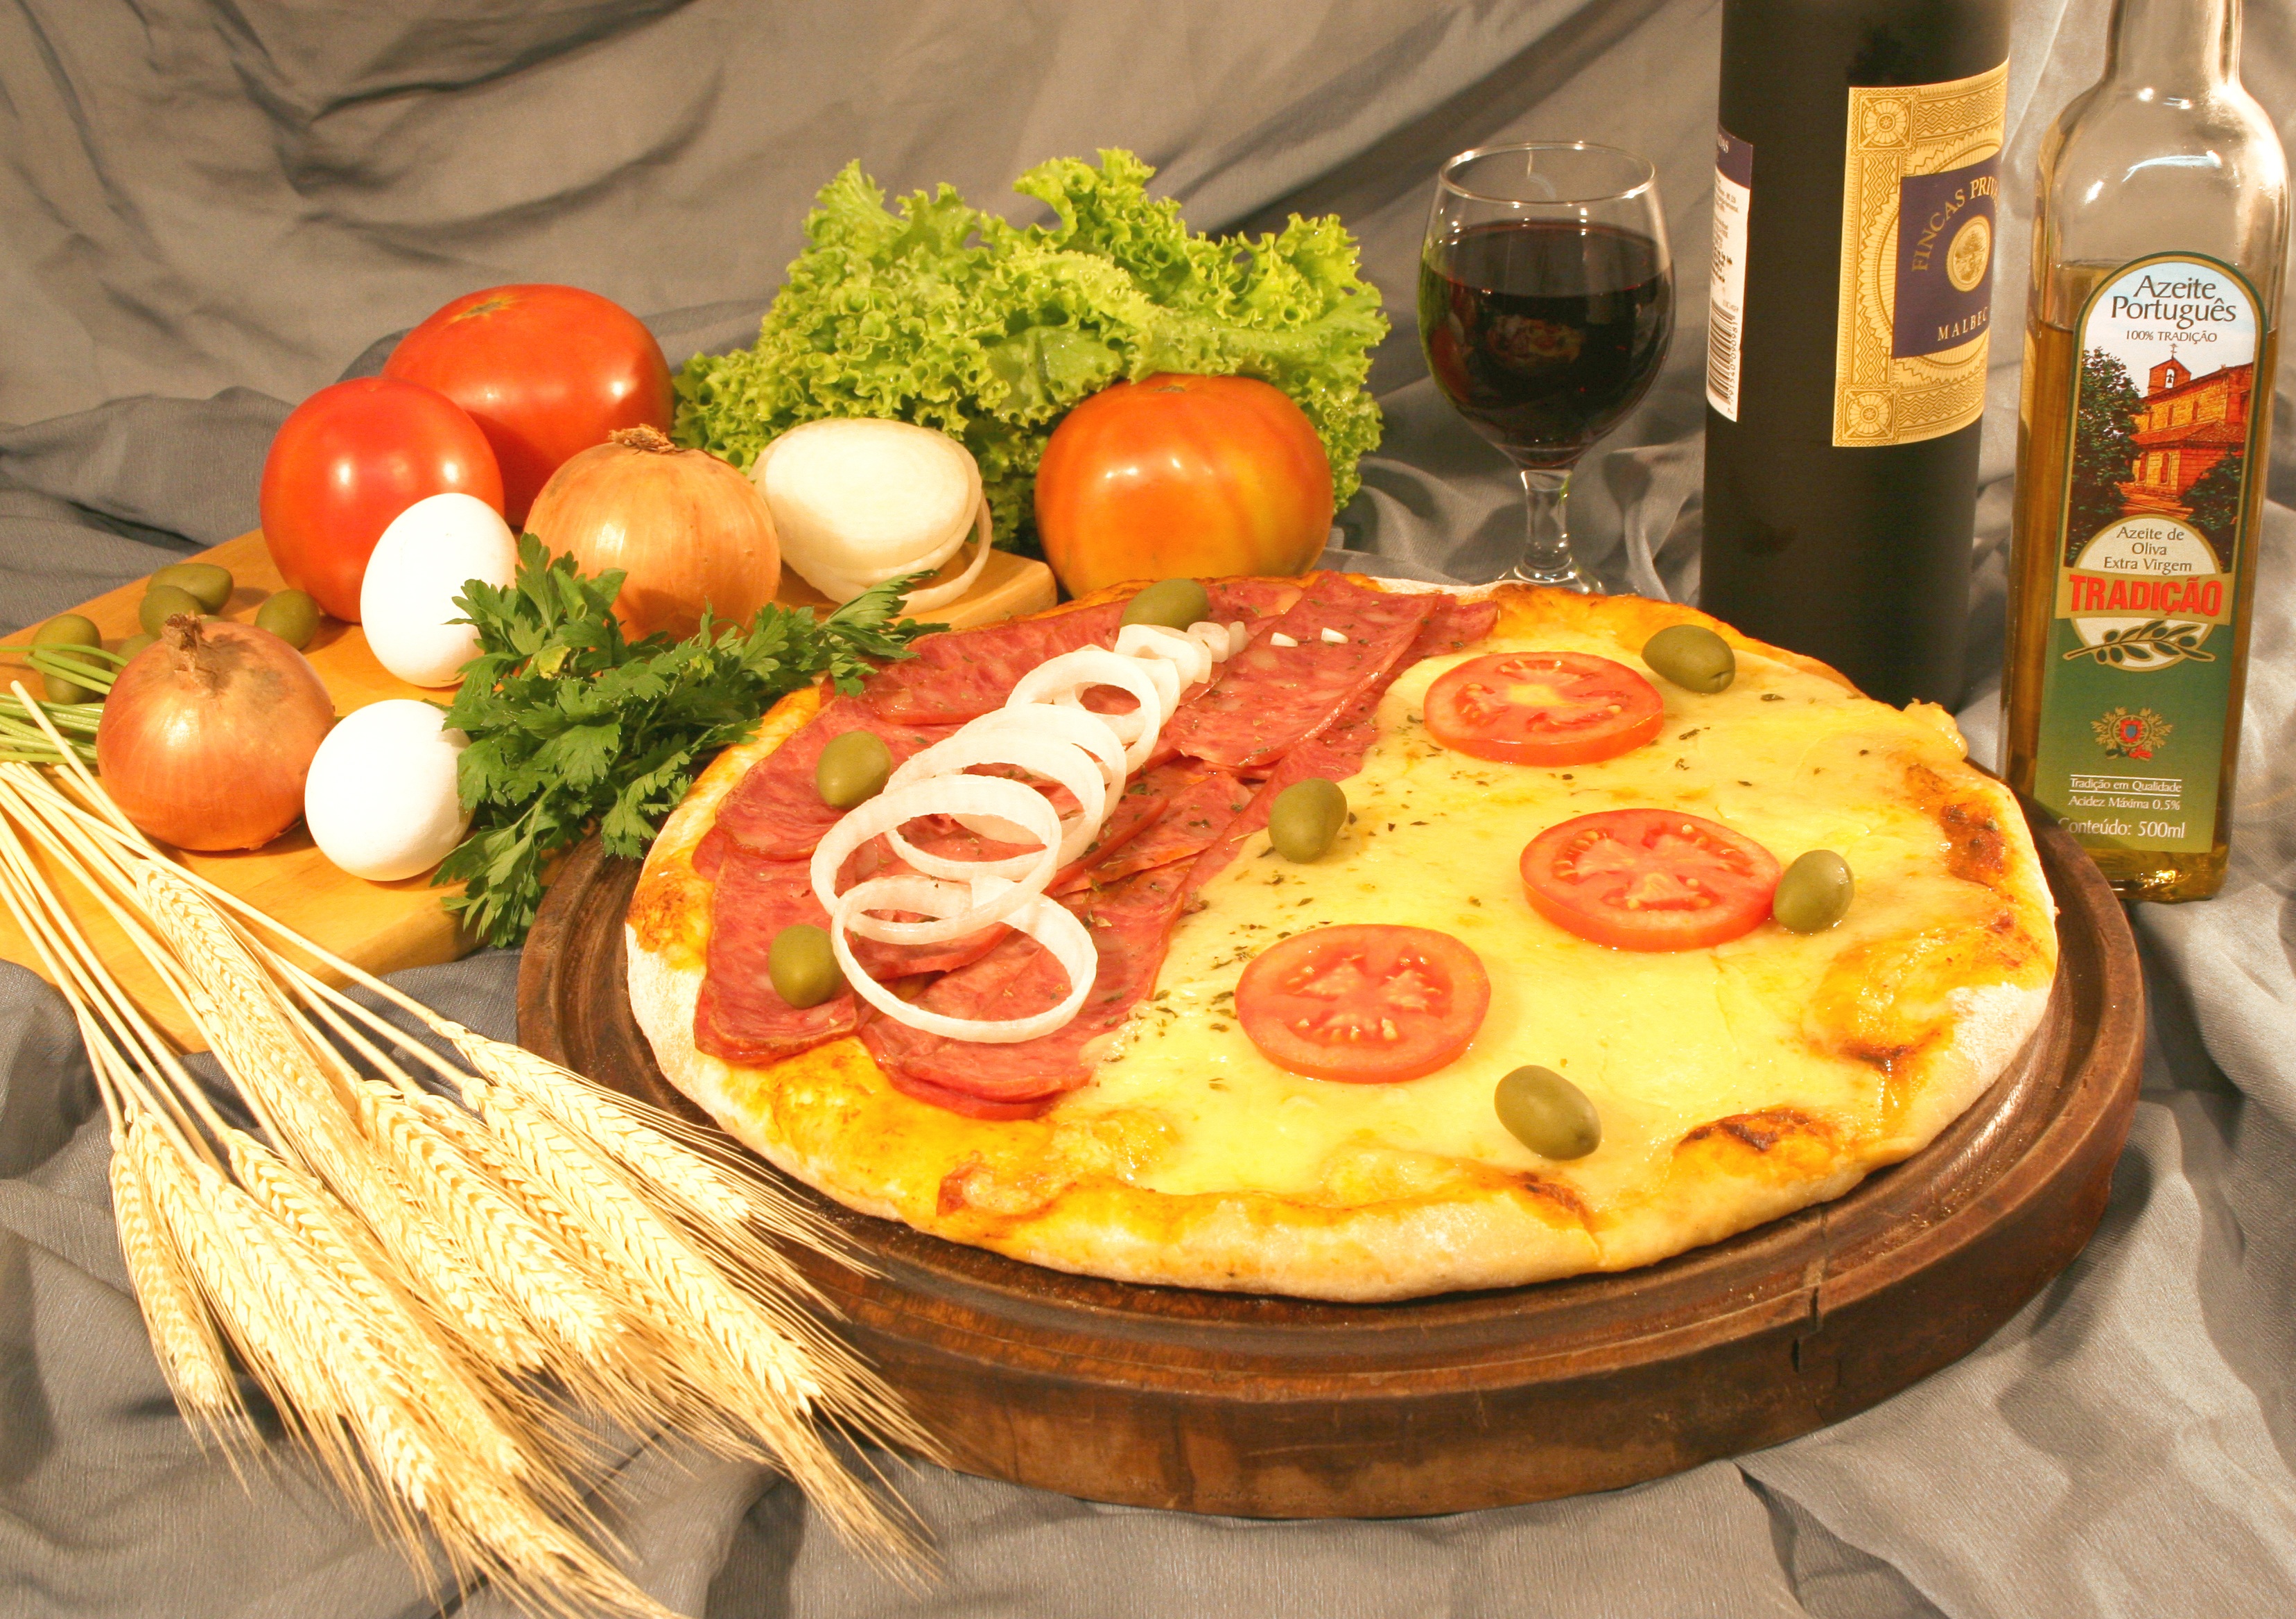
dish, meal, food, culinary, breakfast, meat, cuisine, pizza, seasoning, condiments, vegetables, tasty, supper, italian food, delicia, european food